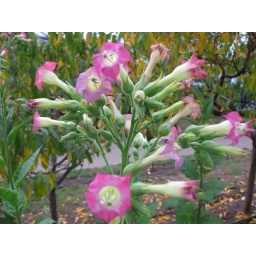
Oriental Tobacco plant flowers in the Mediterranean Biome at the Eden Project